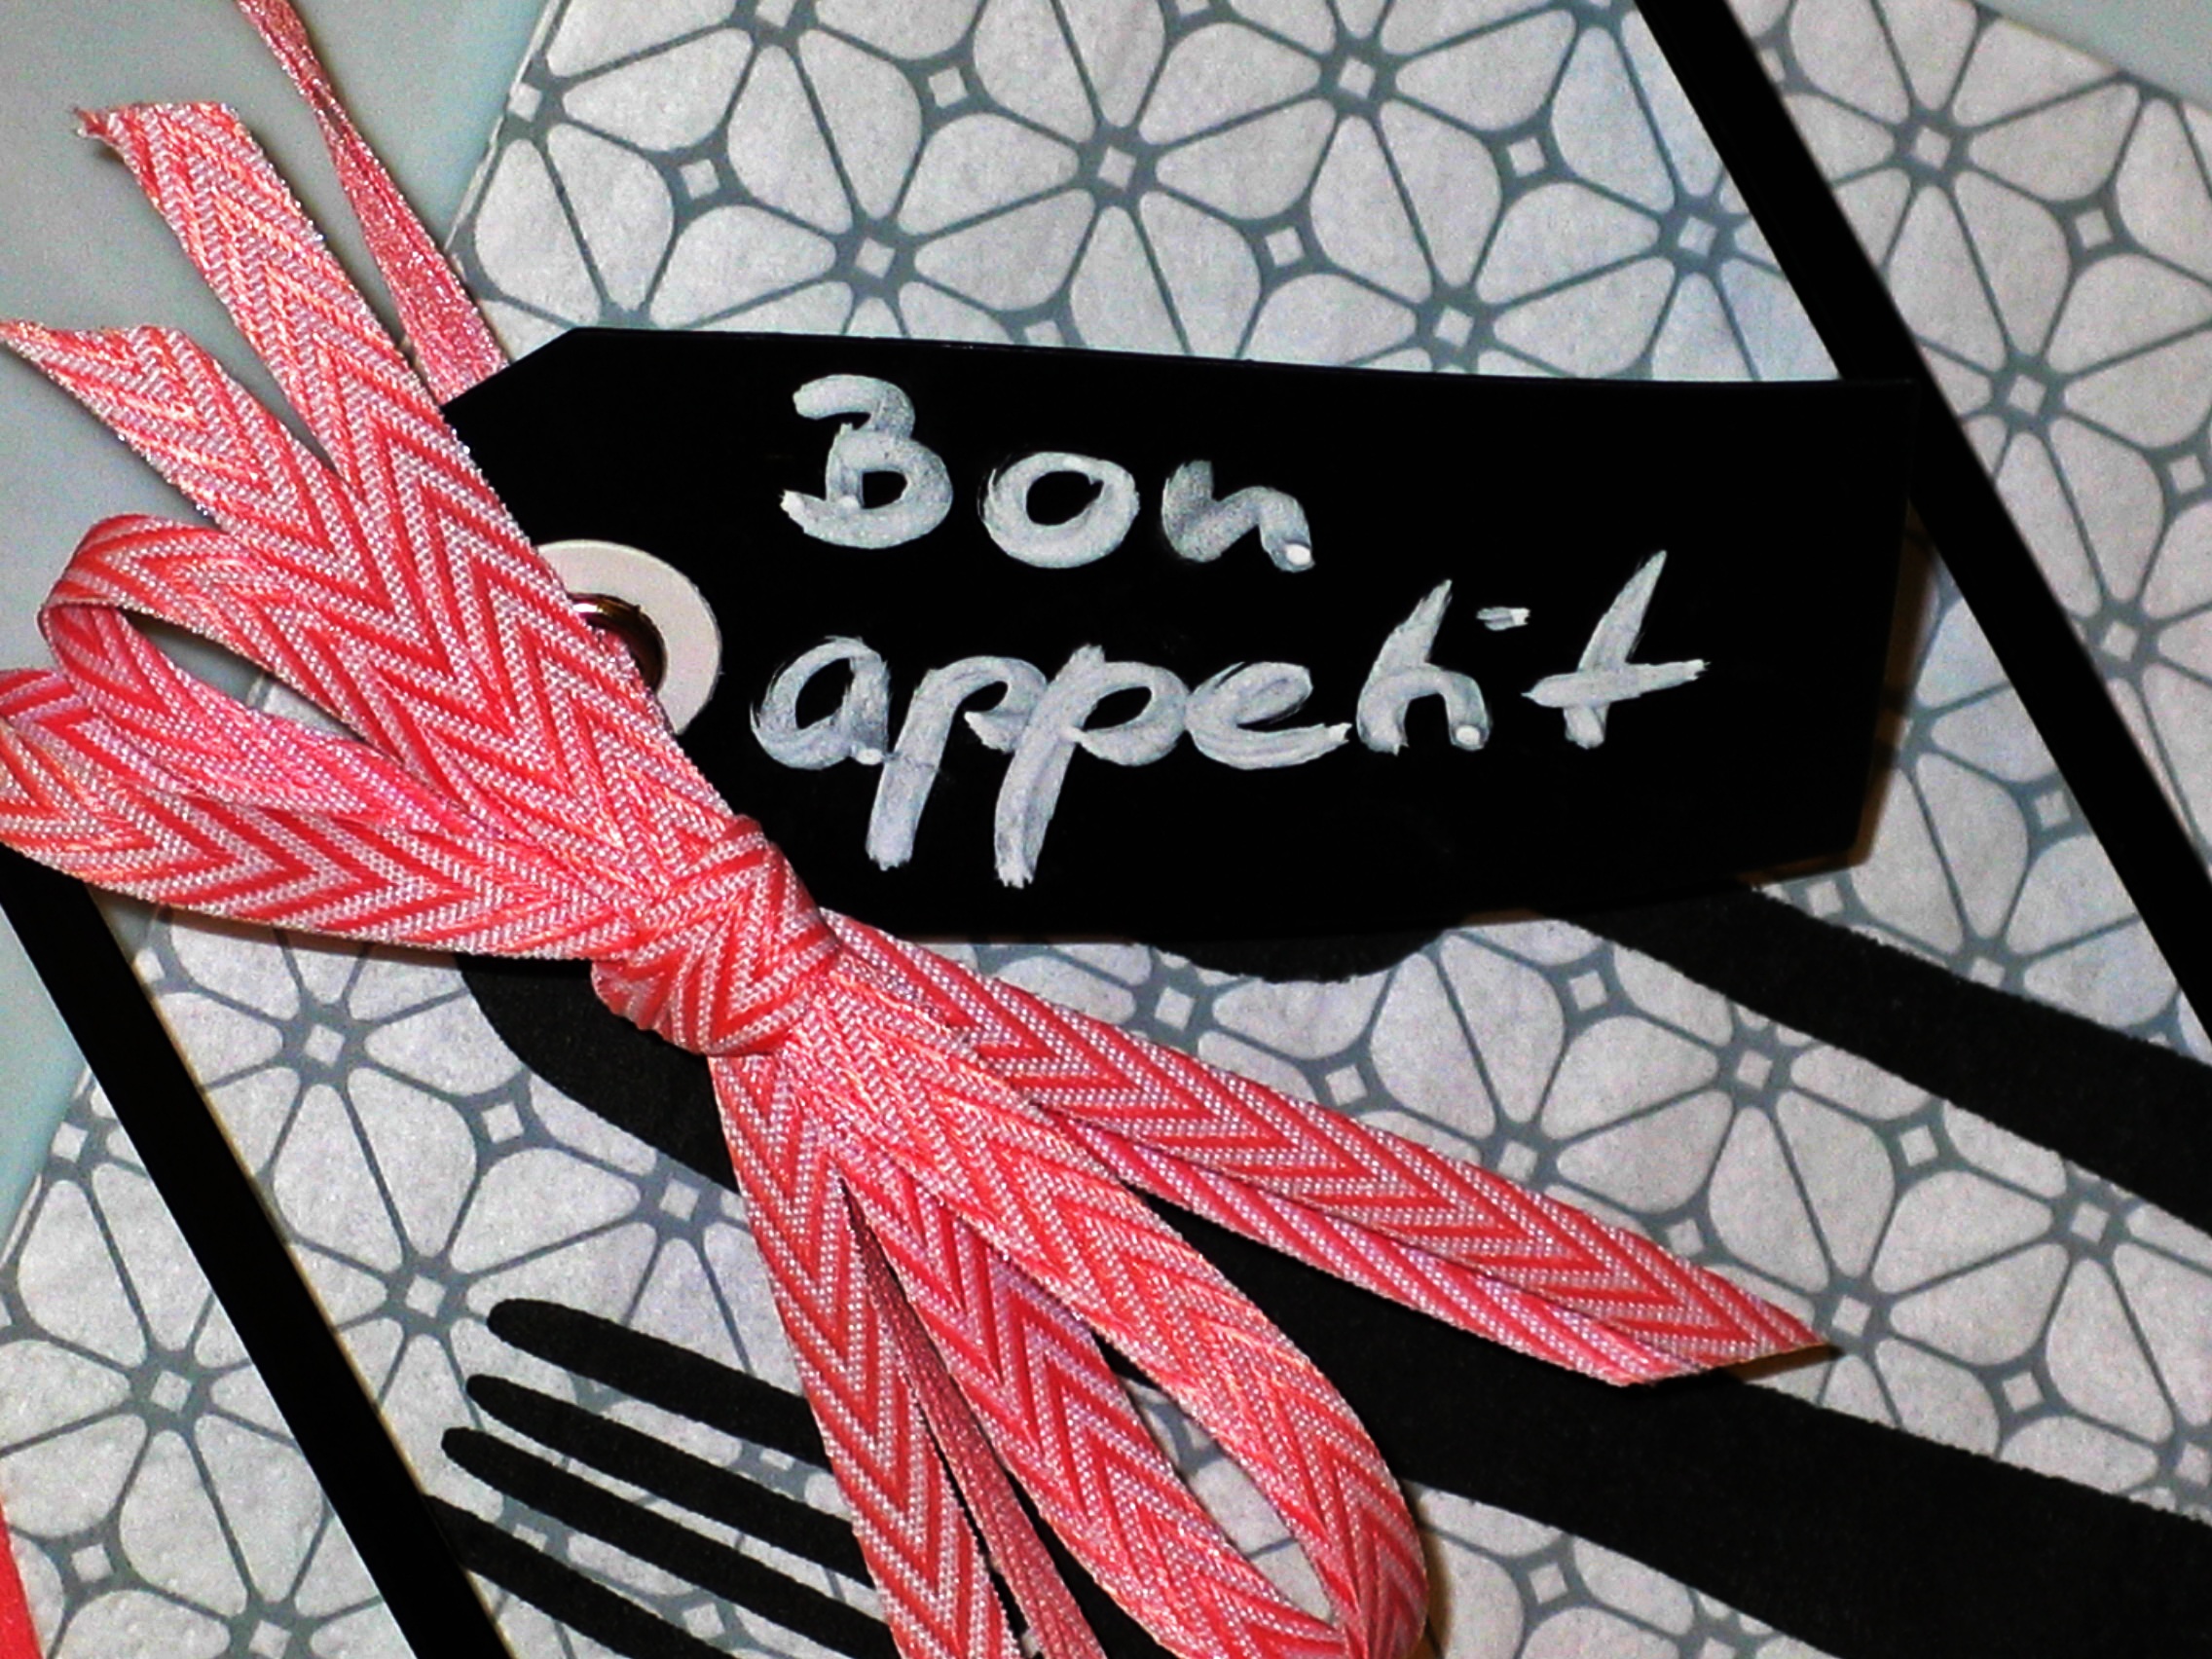
table, fork, cutlery, wing, celebration, love, decoration, red, color, kitchen, romantic, eat, knife, cook, festive, gifts, art, festival, background, dinner, postcard, cover, birthday, loop, dine, greeting card, gastronomy, napkins, invitation, table cover, cutlery set, good appetite